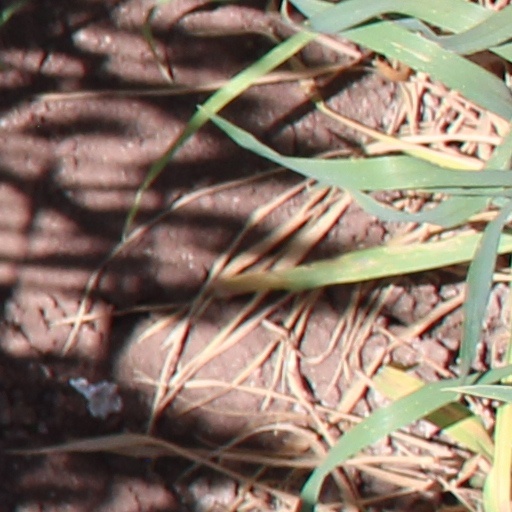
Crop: wheat